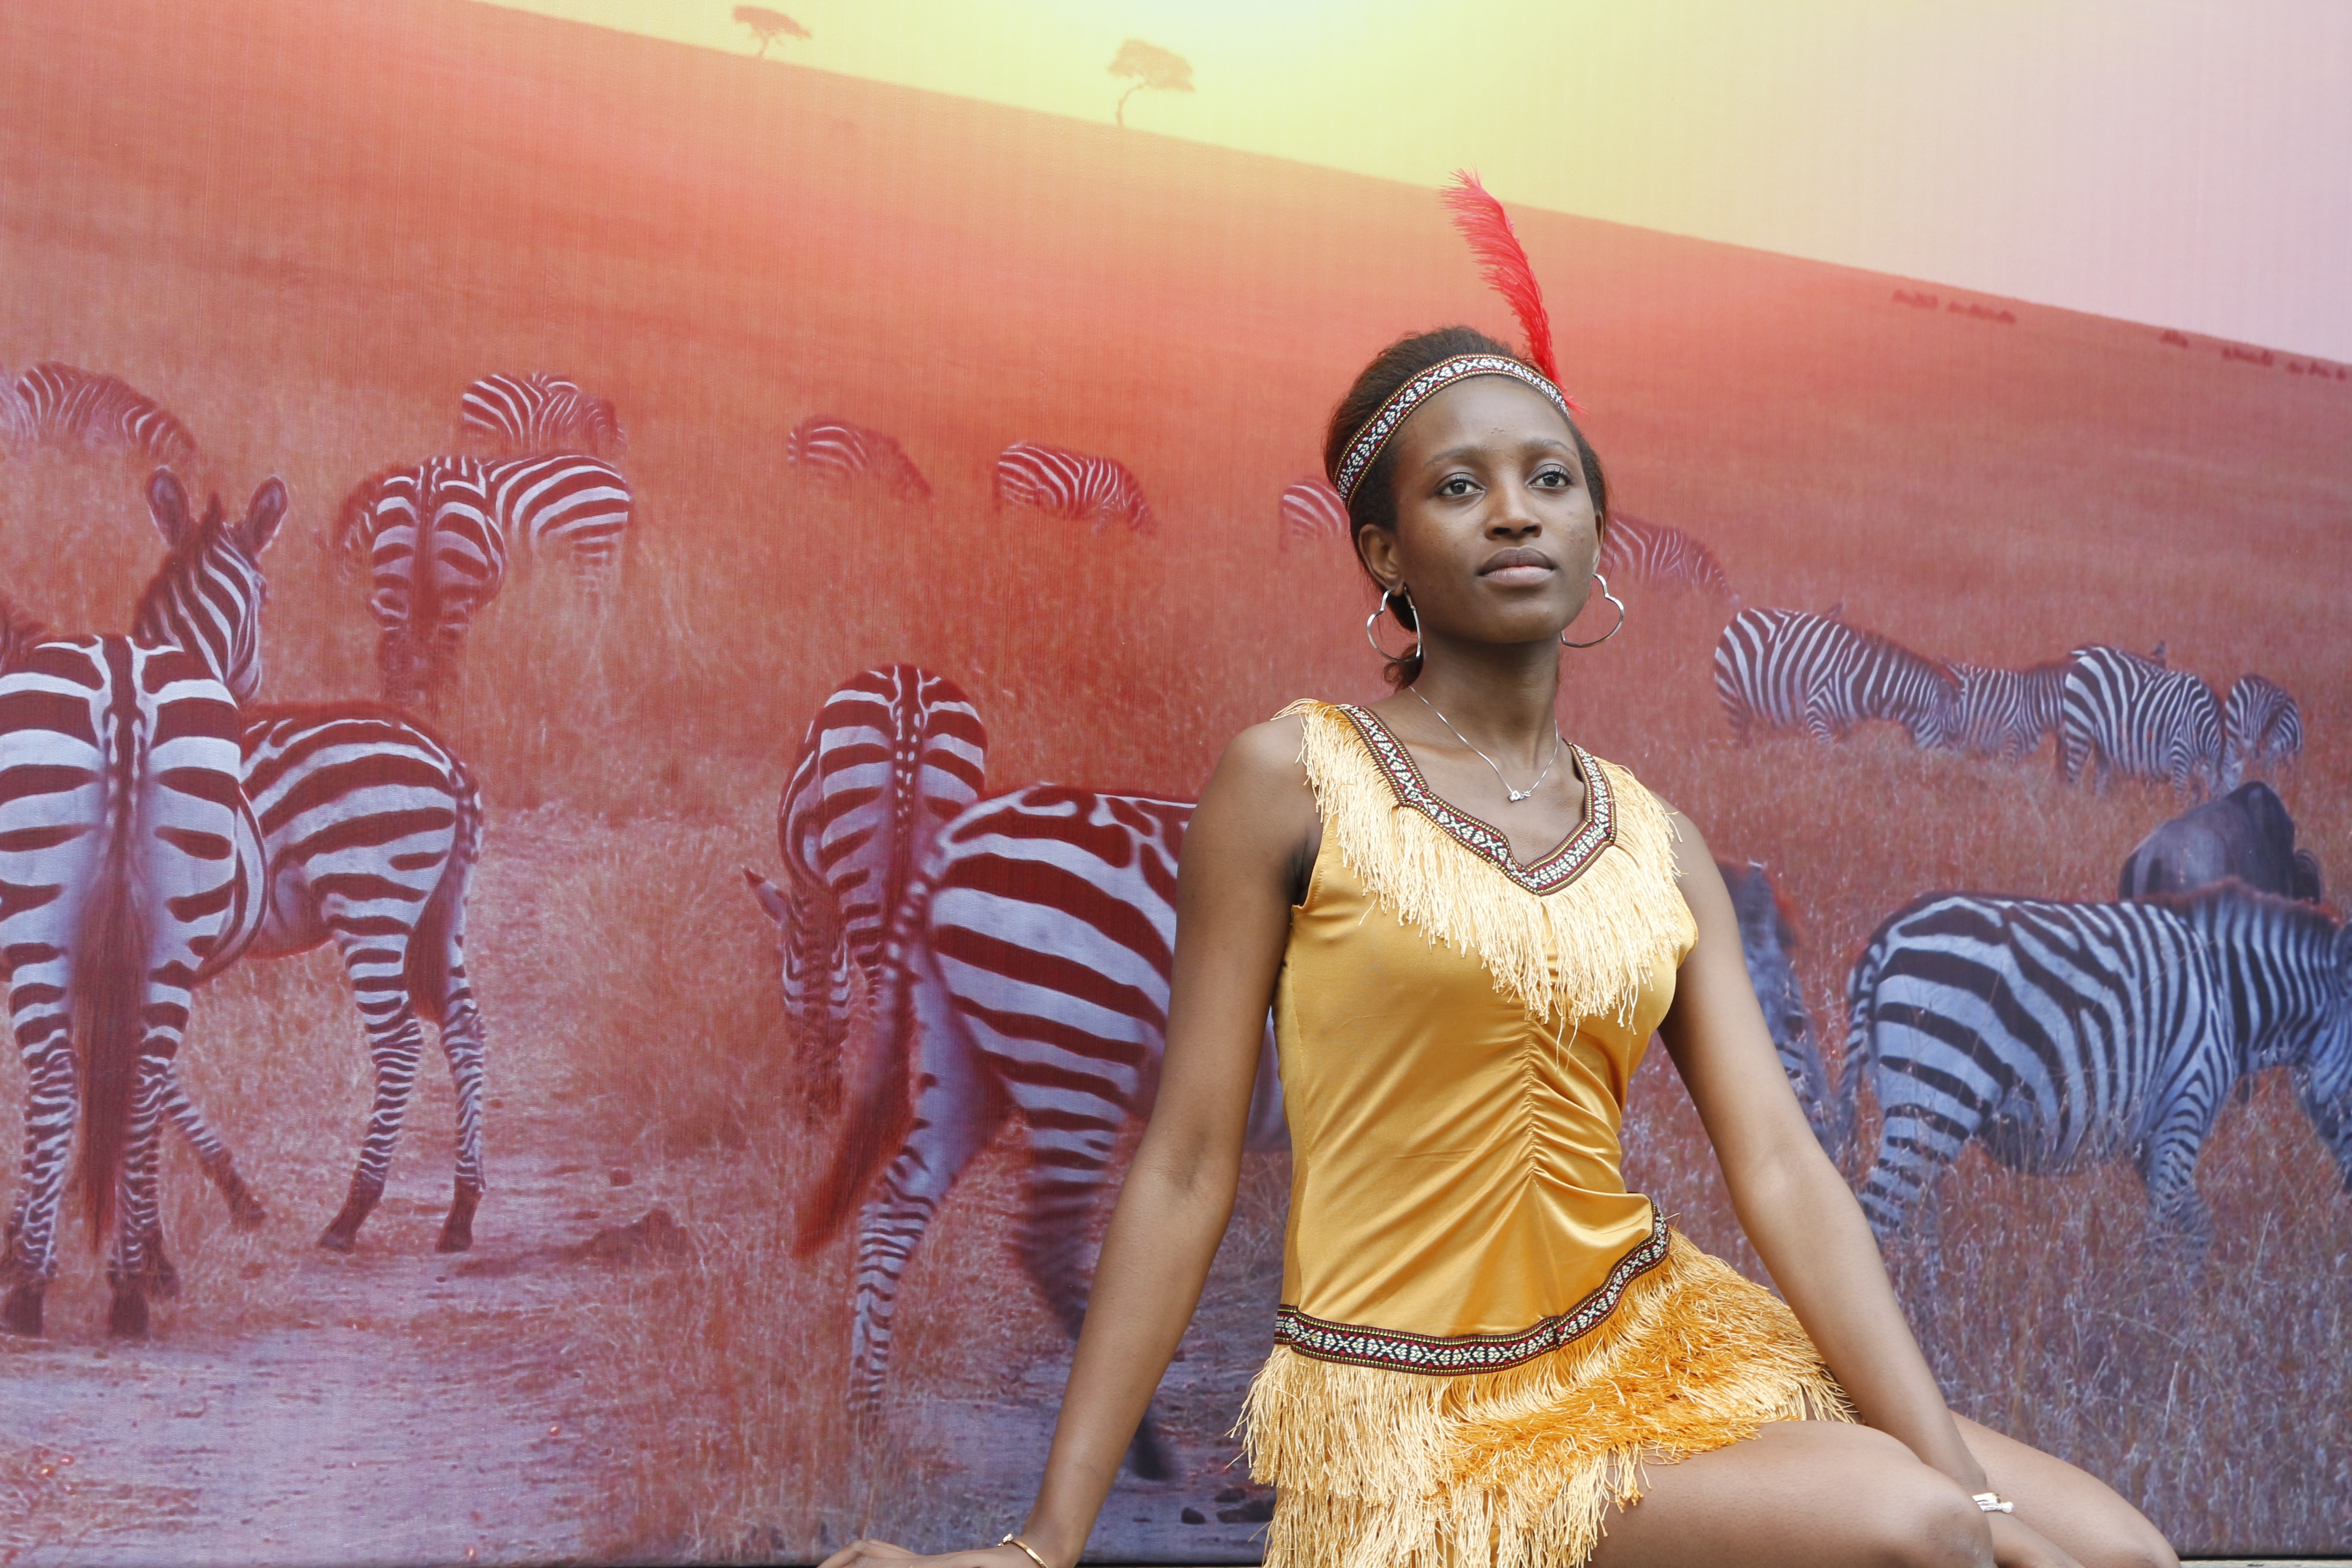
woman, prairie, model, color, human body, art, temple, beauty, african